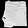
Label: Bag